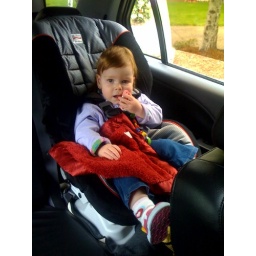
My tiny little girl is finally big enough to face forward in her car. seat!